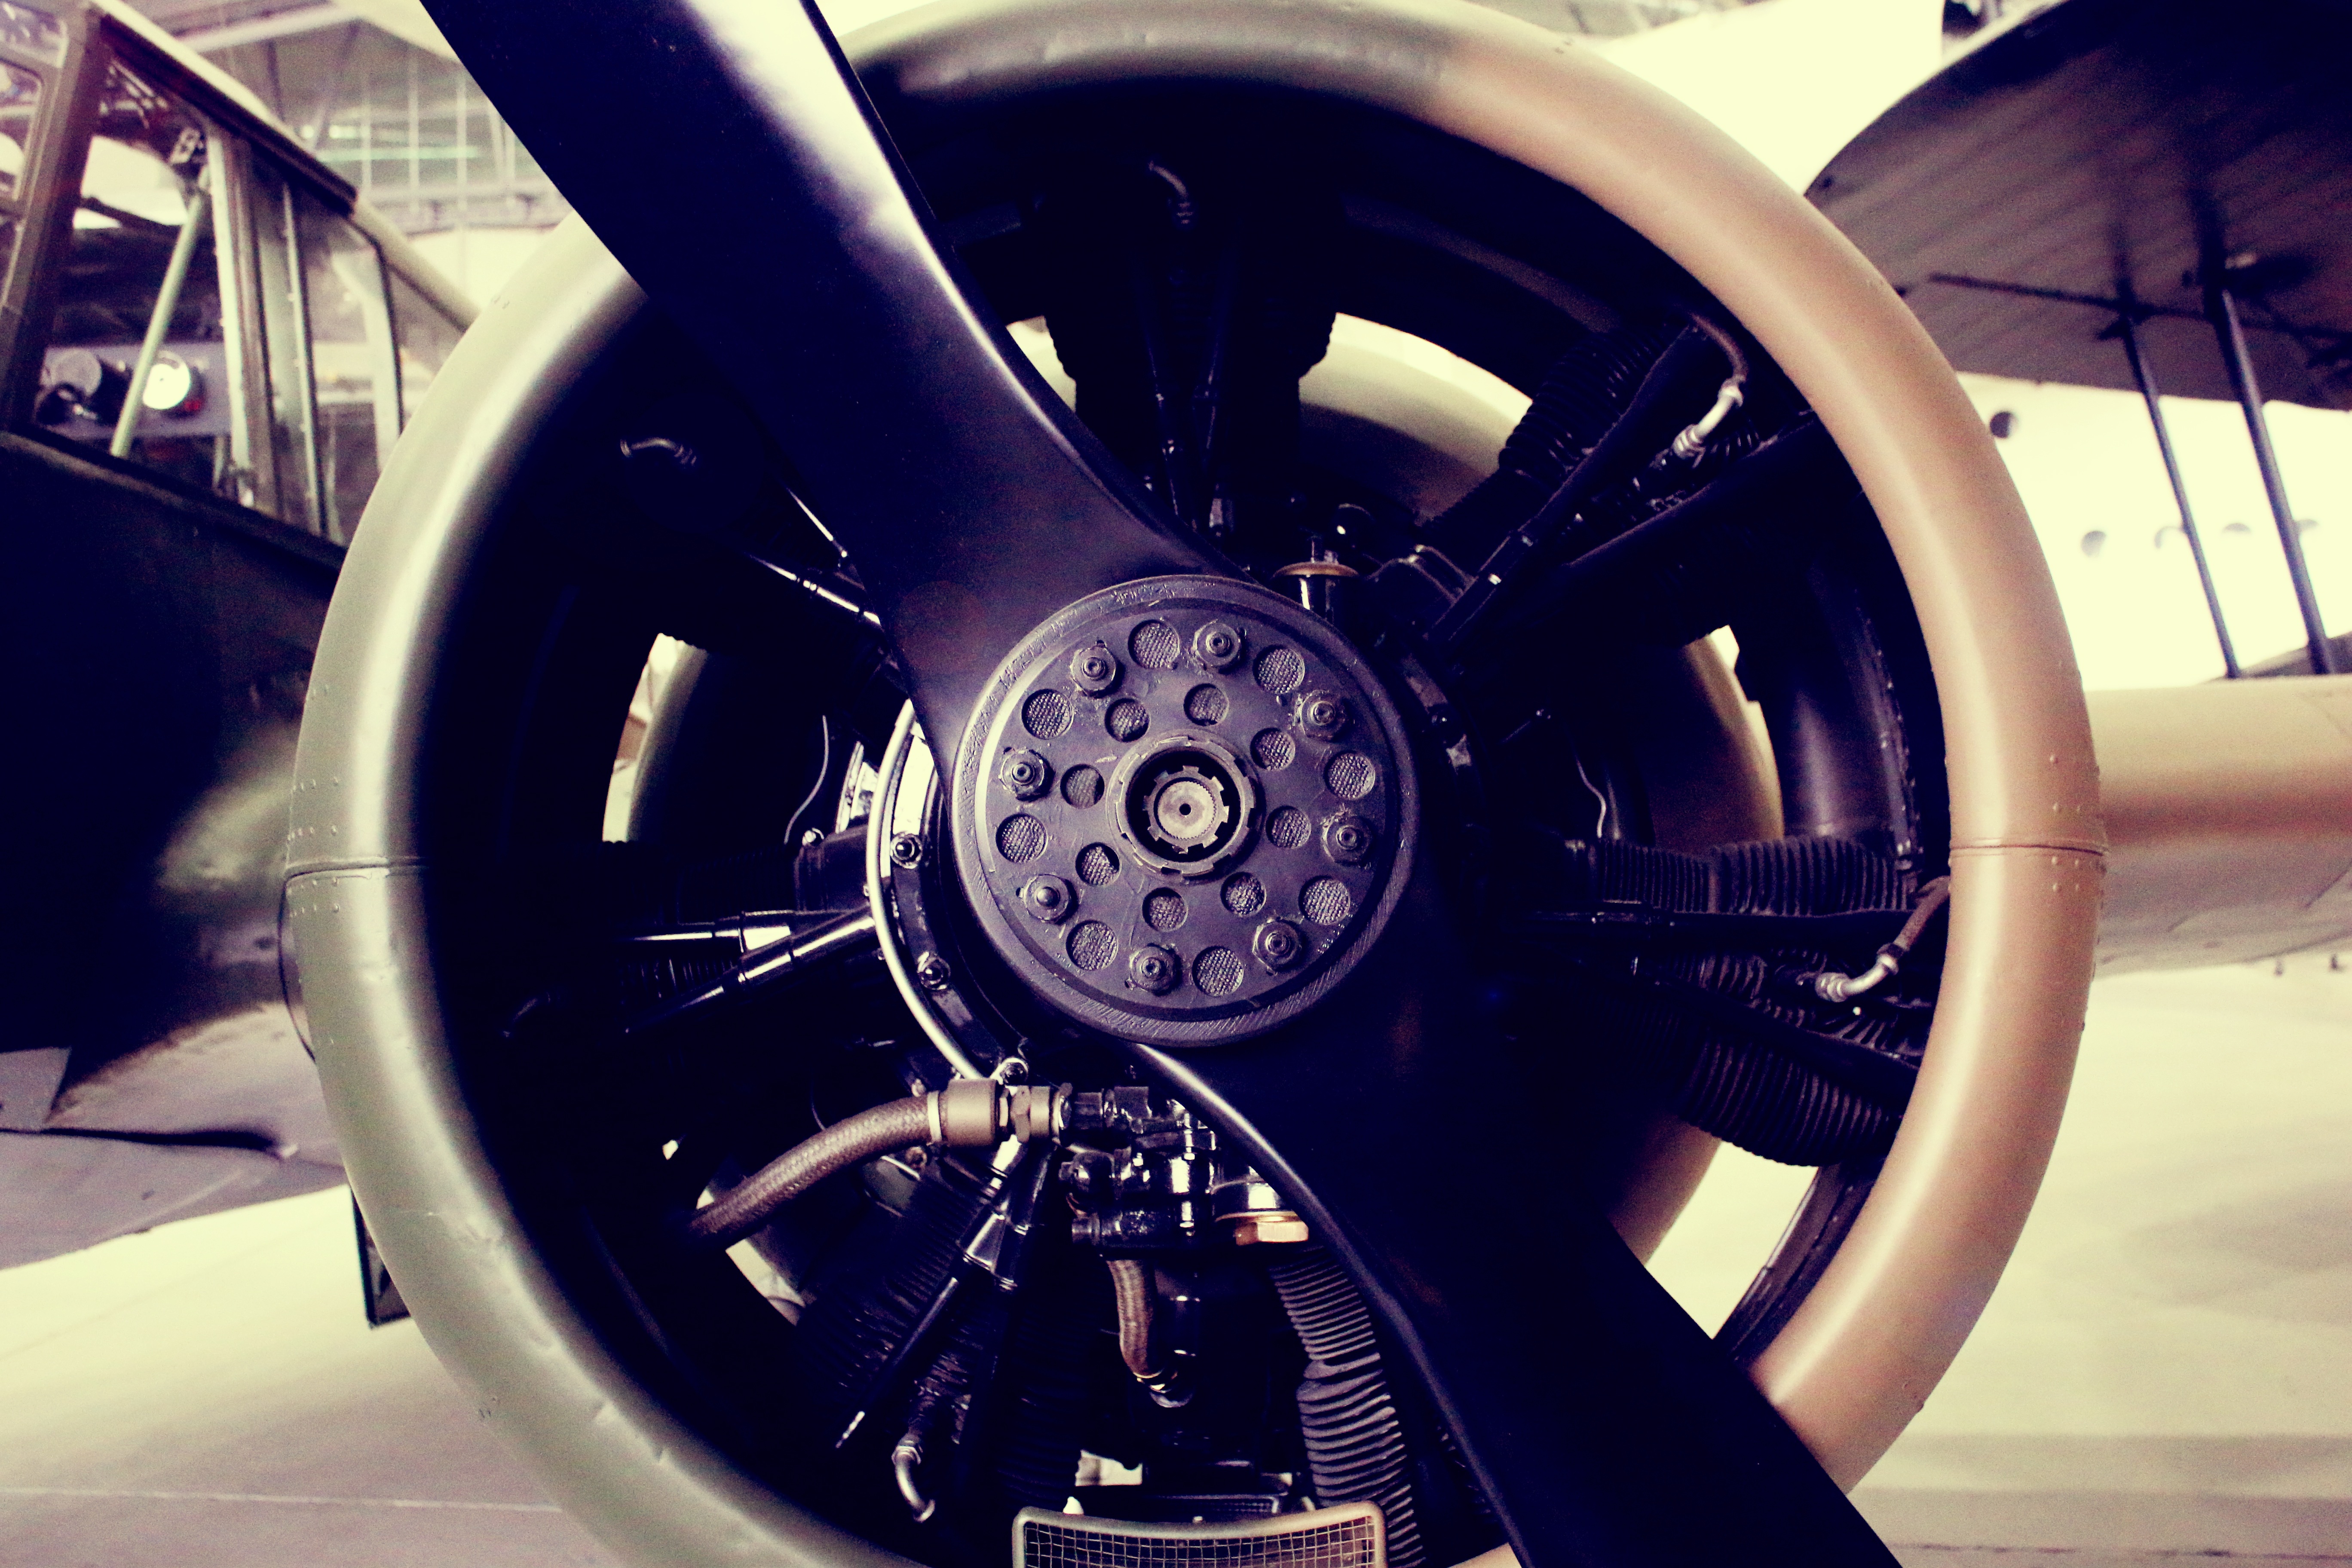
car, wheel, airplane, aircraft, vehicle, spoke, steering wheel, tire, sports car, close up, supercar, rim, propeller, automobile make, automotive design, aircraft engine